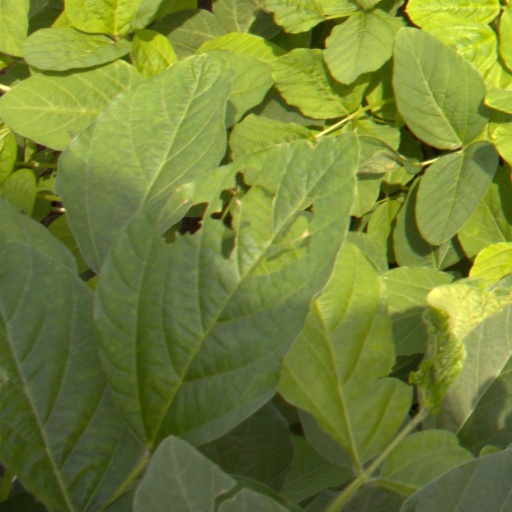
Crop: soybean